Sempronius Stretton

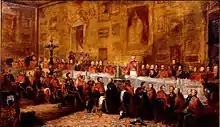
The 1836 Banquet to celebrate the Waterloo victory by William Salter

The troops returned to Portsmouth, and the 40th, with other regiments, proceeded to Flanders, and joined the army assembled near Brussels, in time to share in the memorable victory of Waterloo, during which he had a horse killed. On their arrival of the Allies in Paris, Arthur Wellesley, 1st Duke of Wellington, in acknowledgment of Major Stretton's services, appointed him commandant of the 15th arrondissement of Paris. He was awarded the silver medal for services at Waterloo.